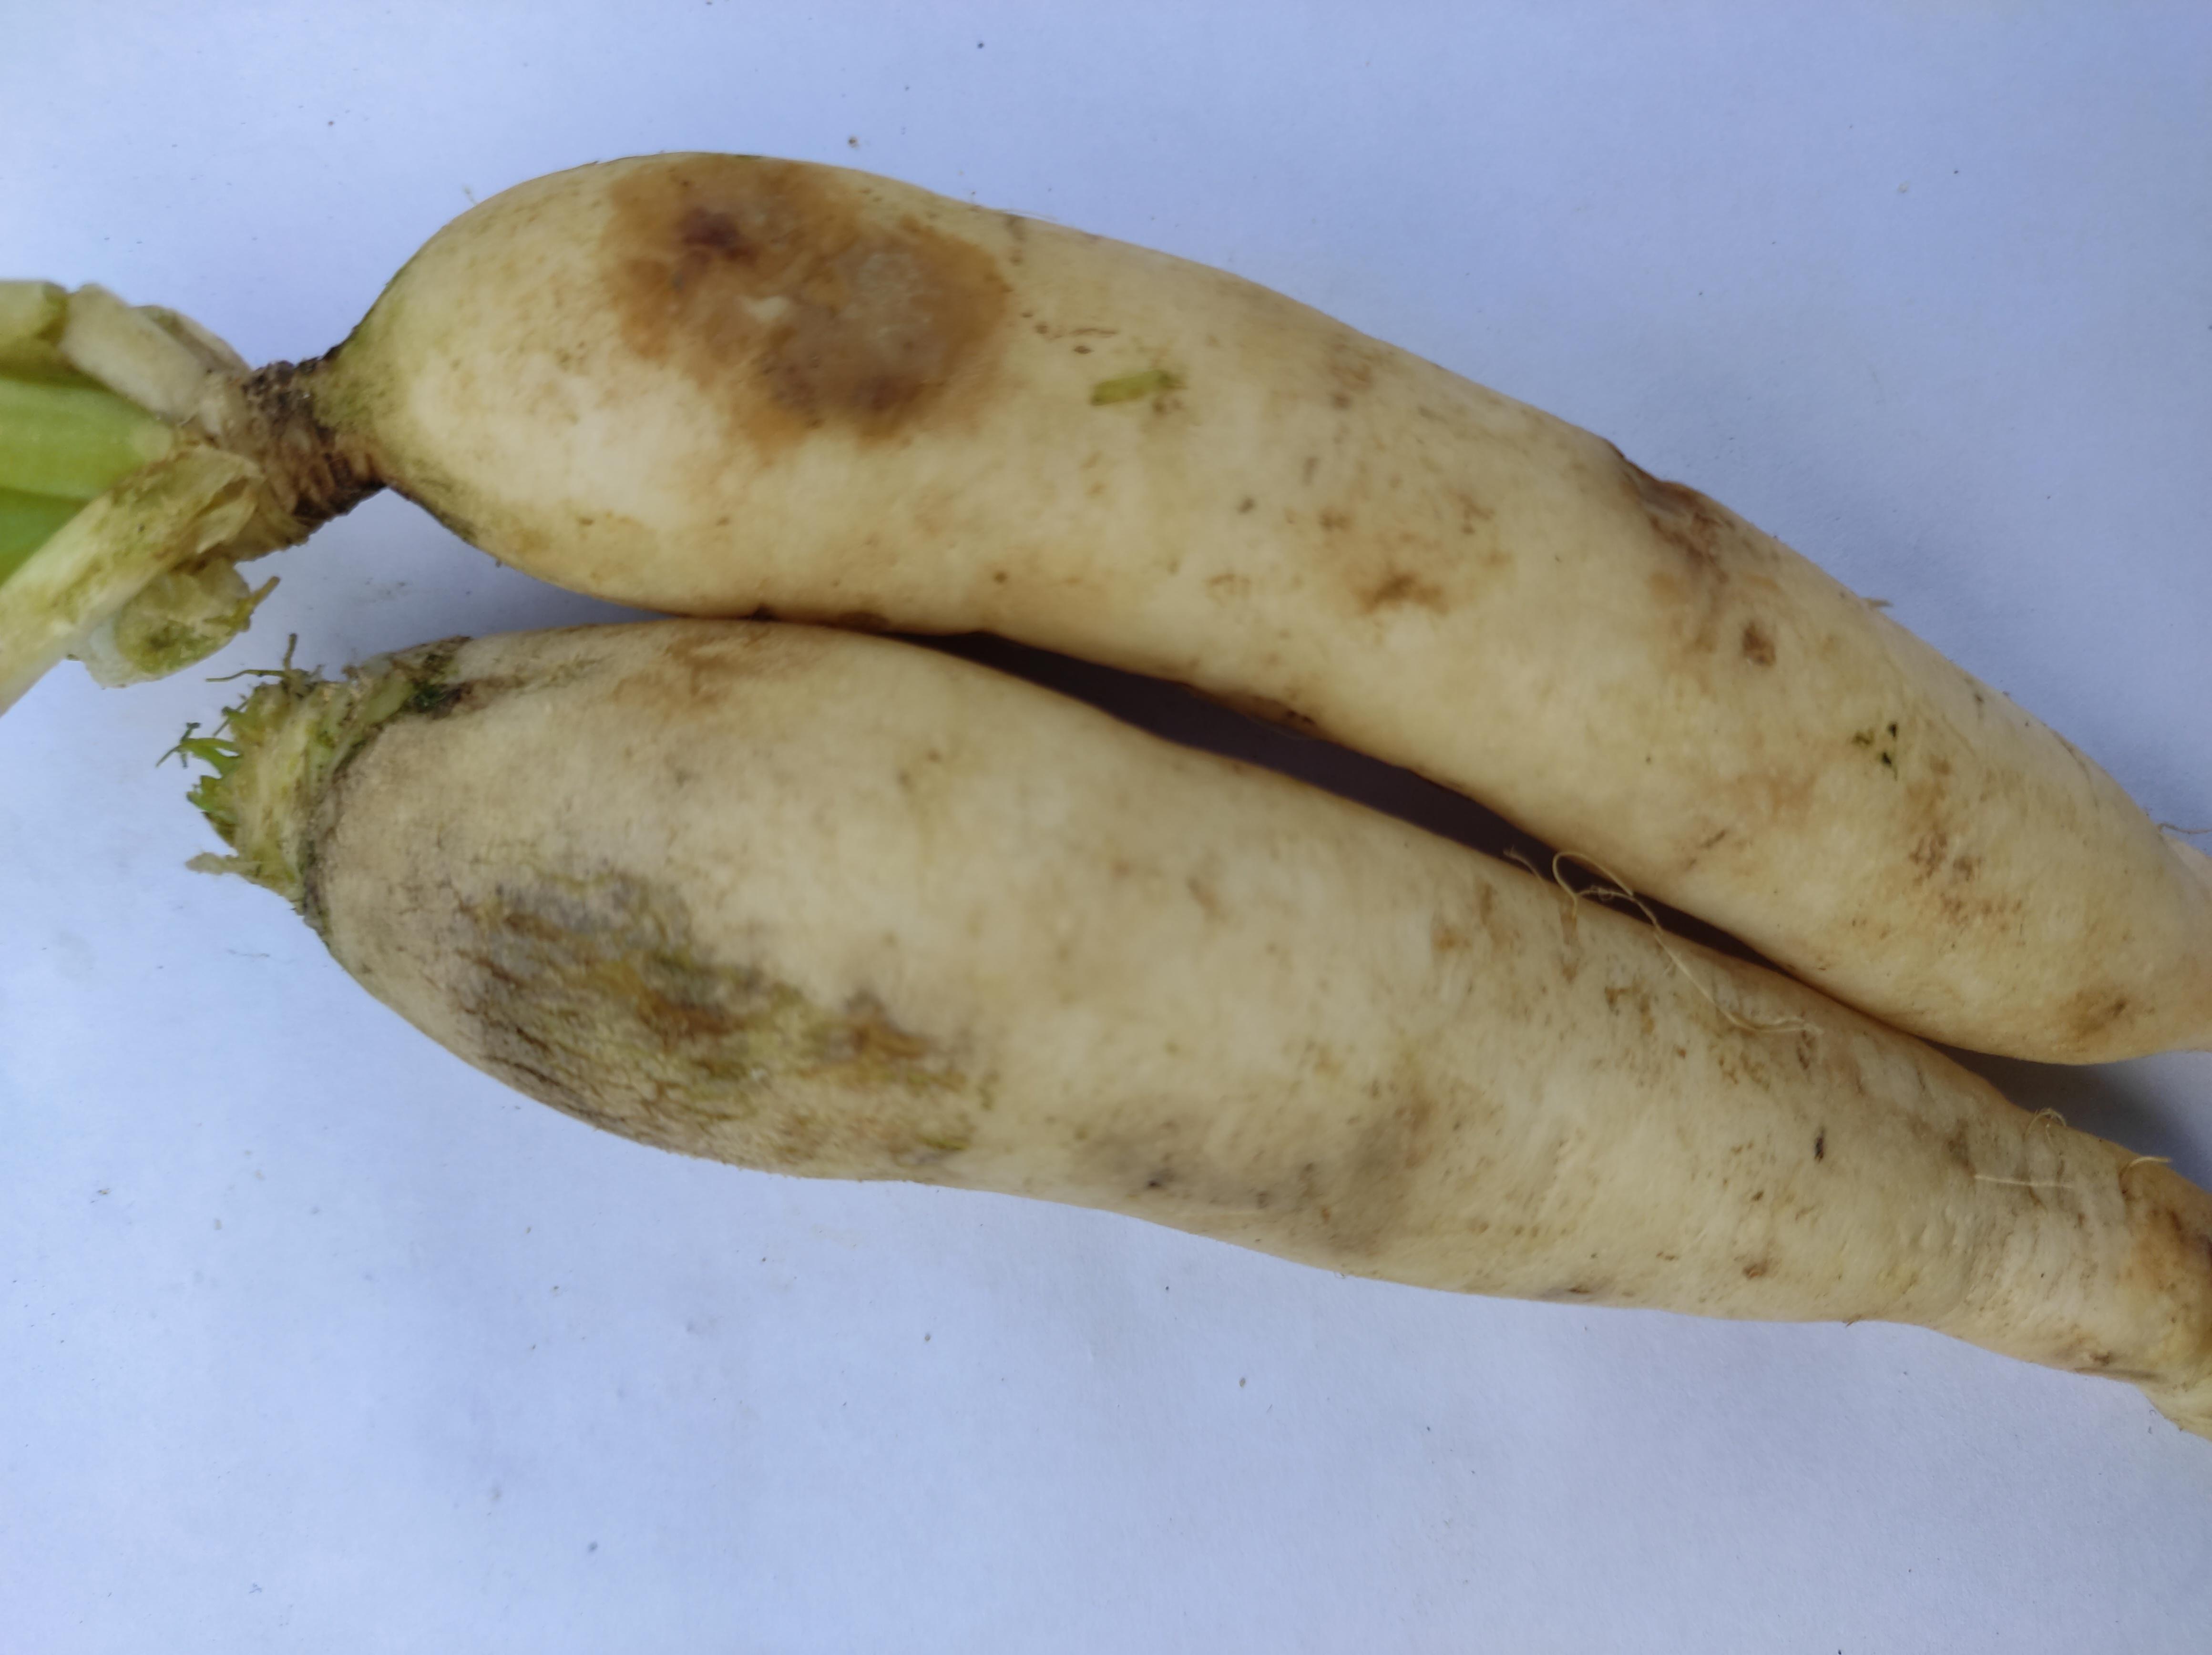
Label: Radish